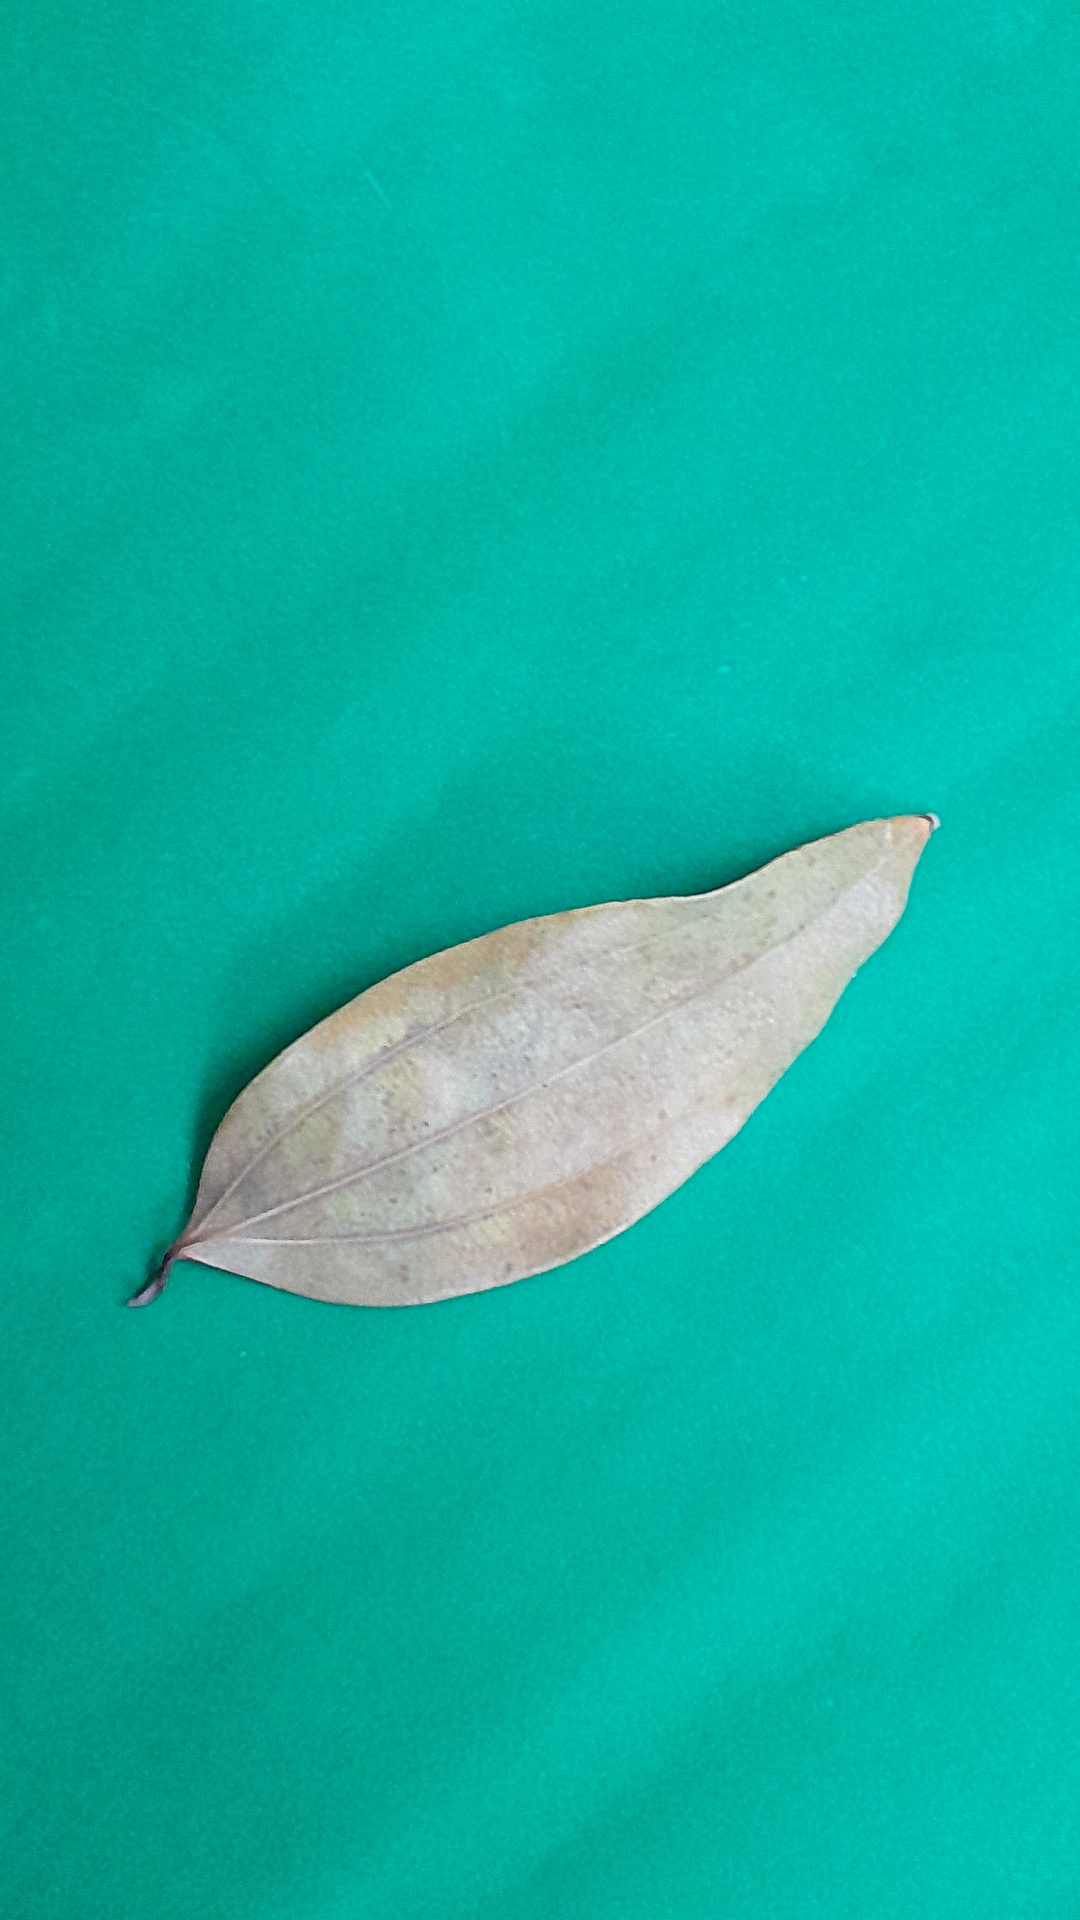
Label: Dry Leaf